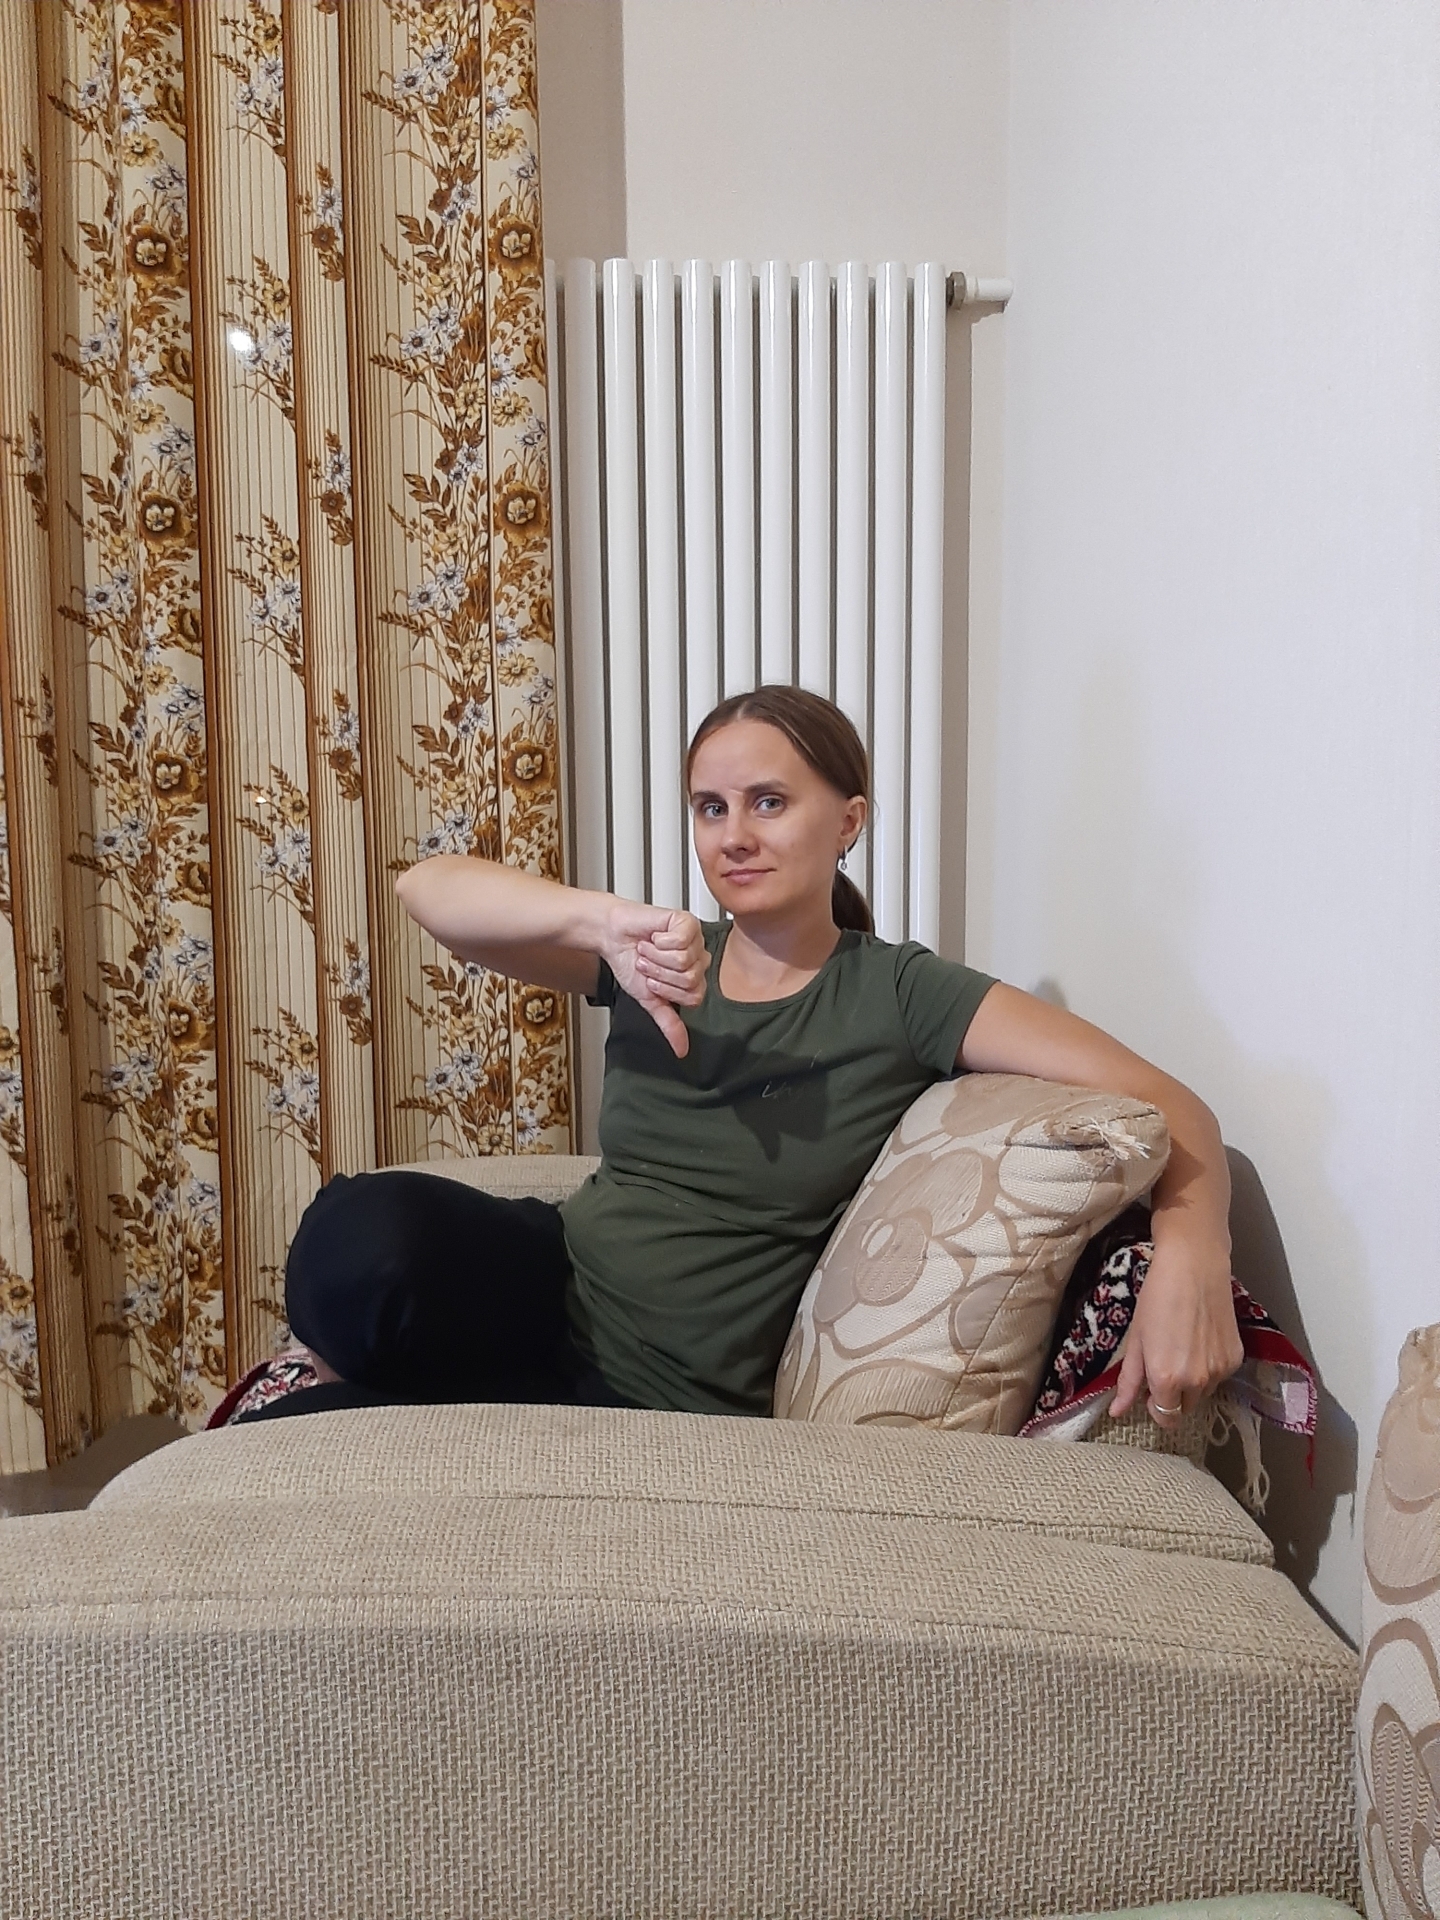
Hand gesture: dislike